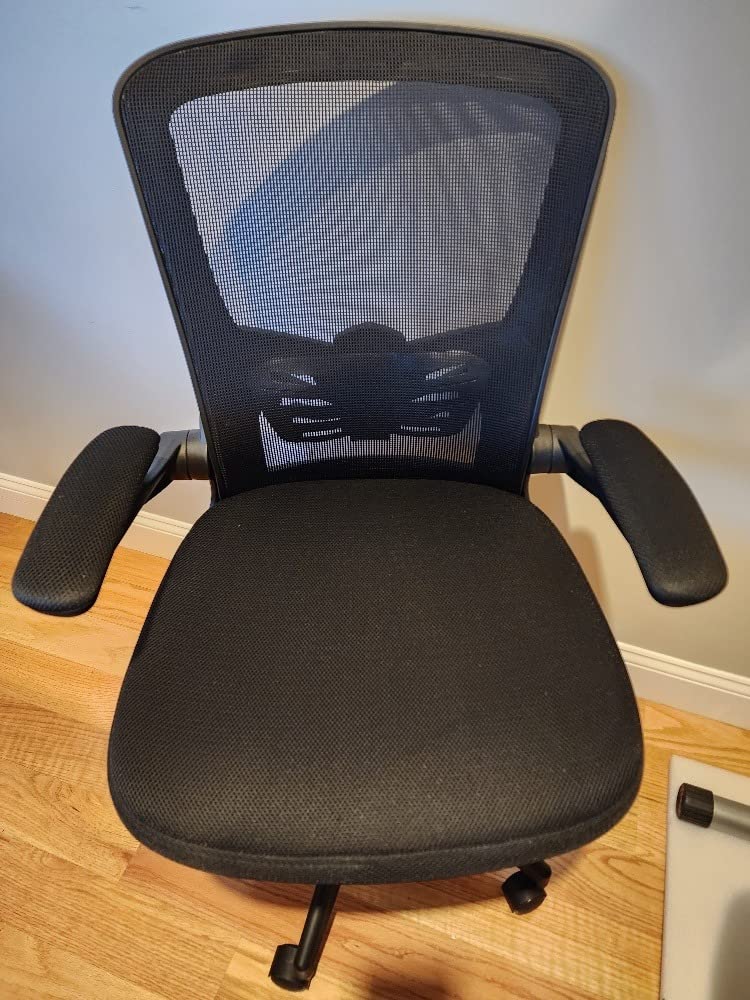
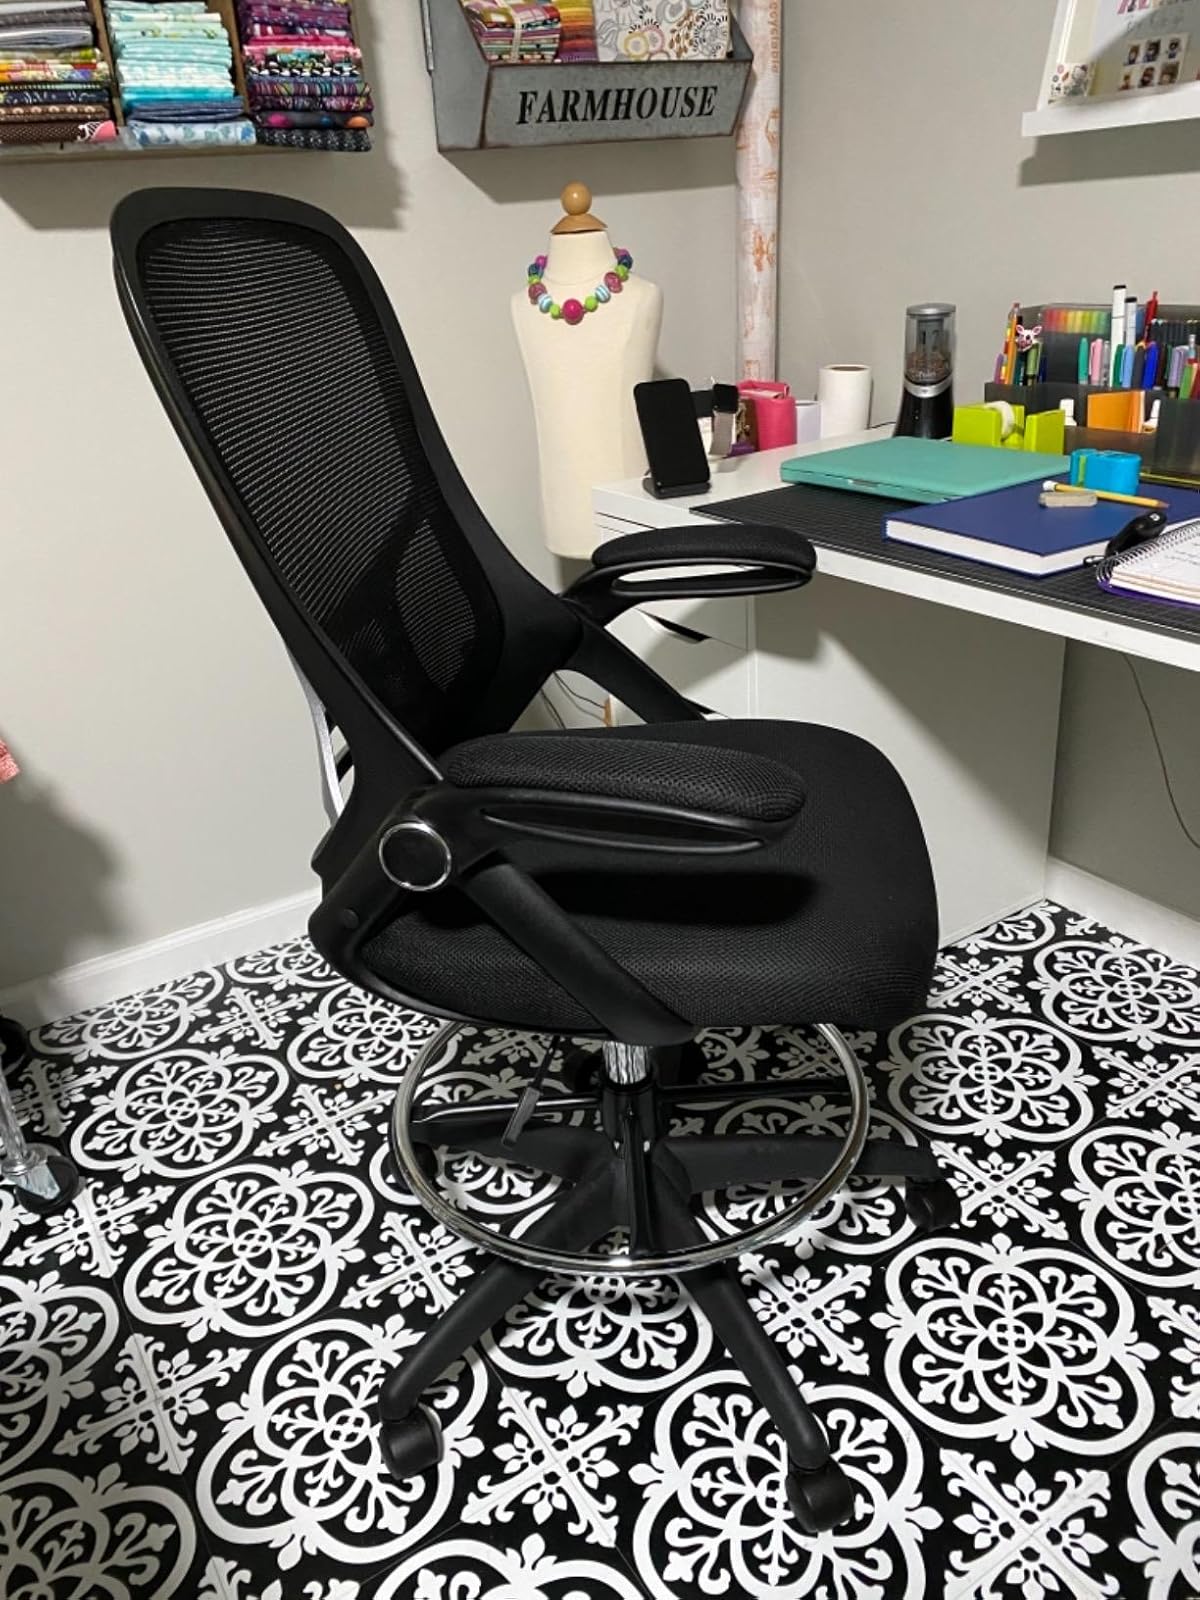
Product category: items_chair
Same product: no